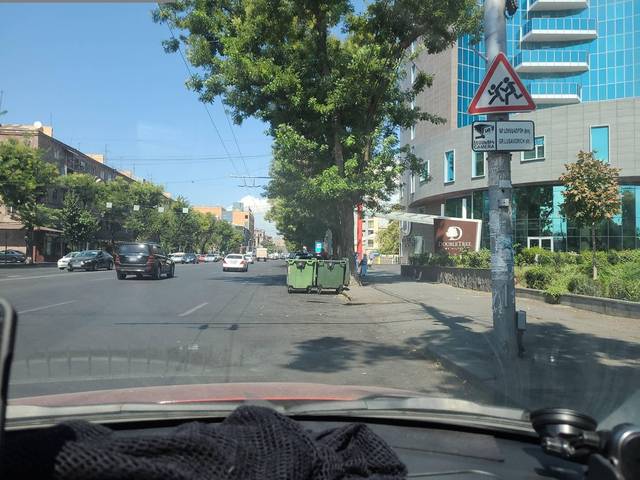
Region: Armenia
Coordinates: 40.171, 44.508